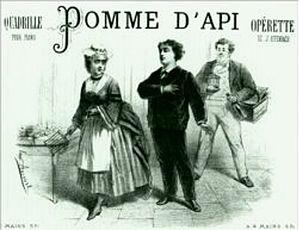
Pomme d'Api est une opérette en un acte de Jacques Offenbach, sur un livret de Ludovic Halévy et William Busnach, créée le 4 septembre 1873 au Théâtre de la Renaissance à Paris.